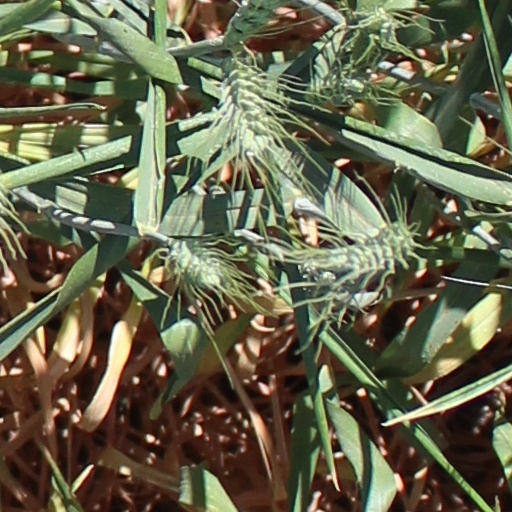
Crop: wheat